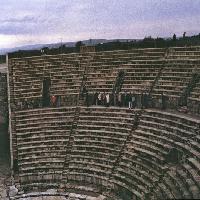
Weather: cloudy or overcast